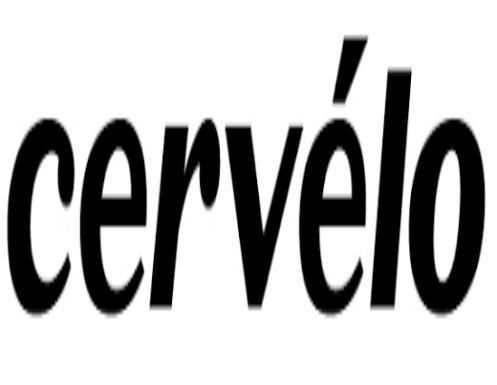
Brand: cervelo
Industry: Transportation